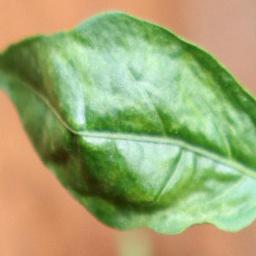
Label: mites_and_trips